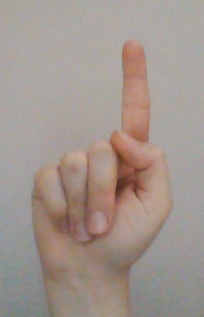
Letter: bb